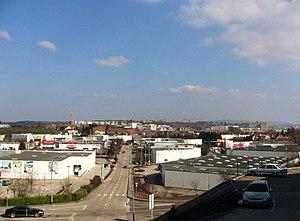
Une rue du secteur de Châteaufarine (premier plan) et le secteur des Hauts du Chazal (second plan) à Besançon (Doubs, France).
Planoise est l'un des quatorze quartiers de Besançon. Situé au sud-ouest de la ville, il est au cœur d’un site de 3,5 km² ceinturé par quatre forêts et deux collines, à environ 2 km du Doubs et 3,5 km du centre-ville. Il est limitrophe des Tilleroyes, de Saint-Ferjeux, et de Velotte au nord et à l’est, ainsi que des communes d'Avanne-Aveney, Grandfontaine-la Belle Étoile, et Franois au sud et à l’ouest. Le secteur est bien desservi par les transports en commun grâce au tramway et à plusieurs lignes de bus Ginko et d'agglomération, et se trouve également à un carrefour routier avec la rue de Dole/R.N.73 et la R.N.57. Il faisait administrativement partie du canton de Besançon-Planoise jusqu’en 2014 mais est désormais associé à celui de Besançon-1, relevant de la ville de Besançon pour tout le reste de son administration et de sa gestion.
Châteaufarine est un quartier de Besançon situé dans l'ouest de la ville et faisant partie du Grand Planoise. Il est connu pour sa ZAC et son centre commercial, rénové et agrandi en 2009, le plus grand de la région Franche-Comté.